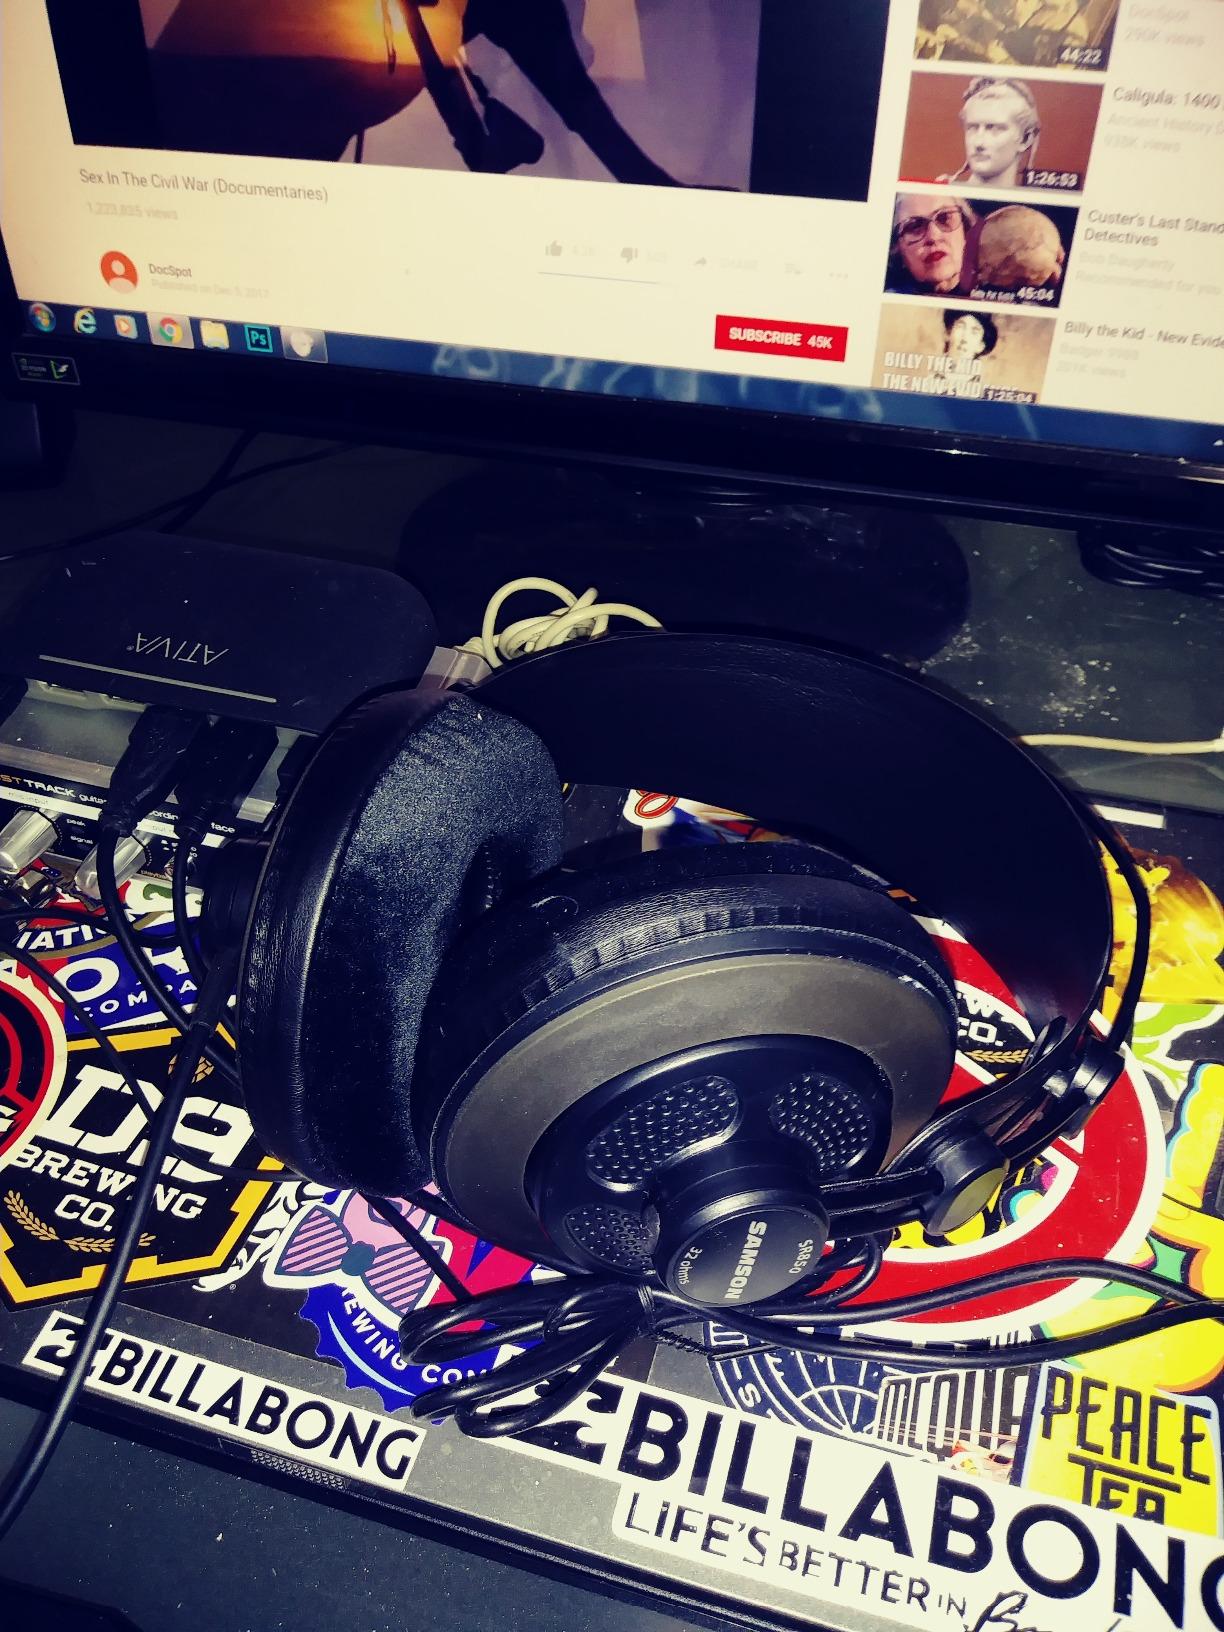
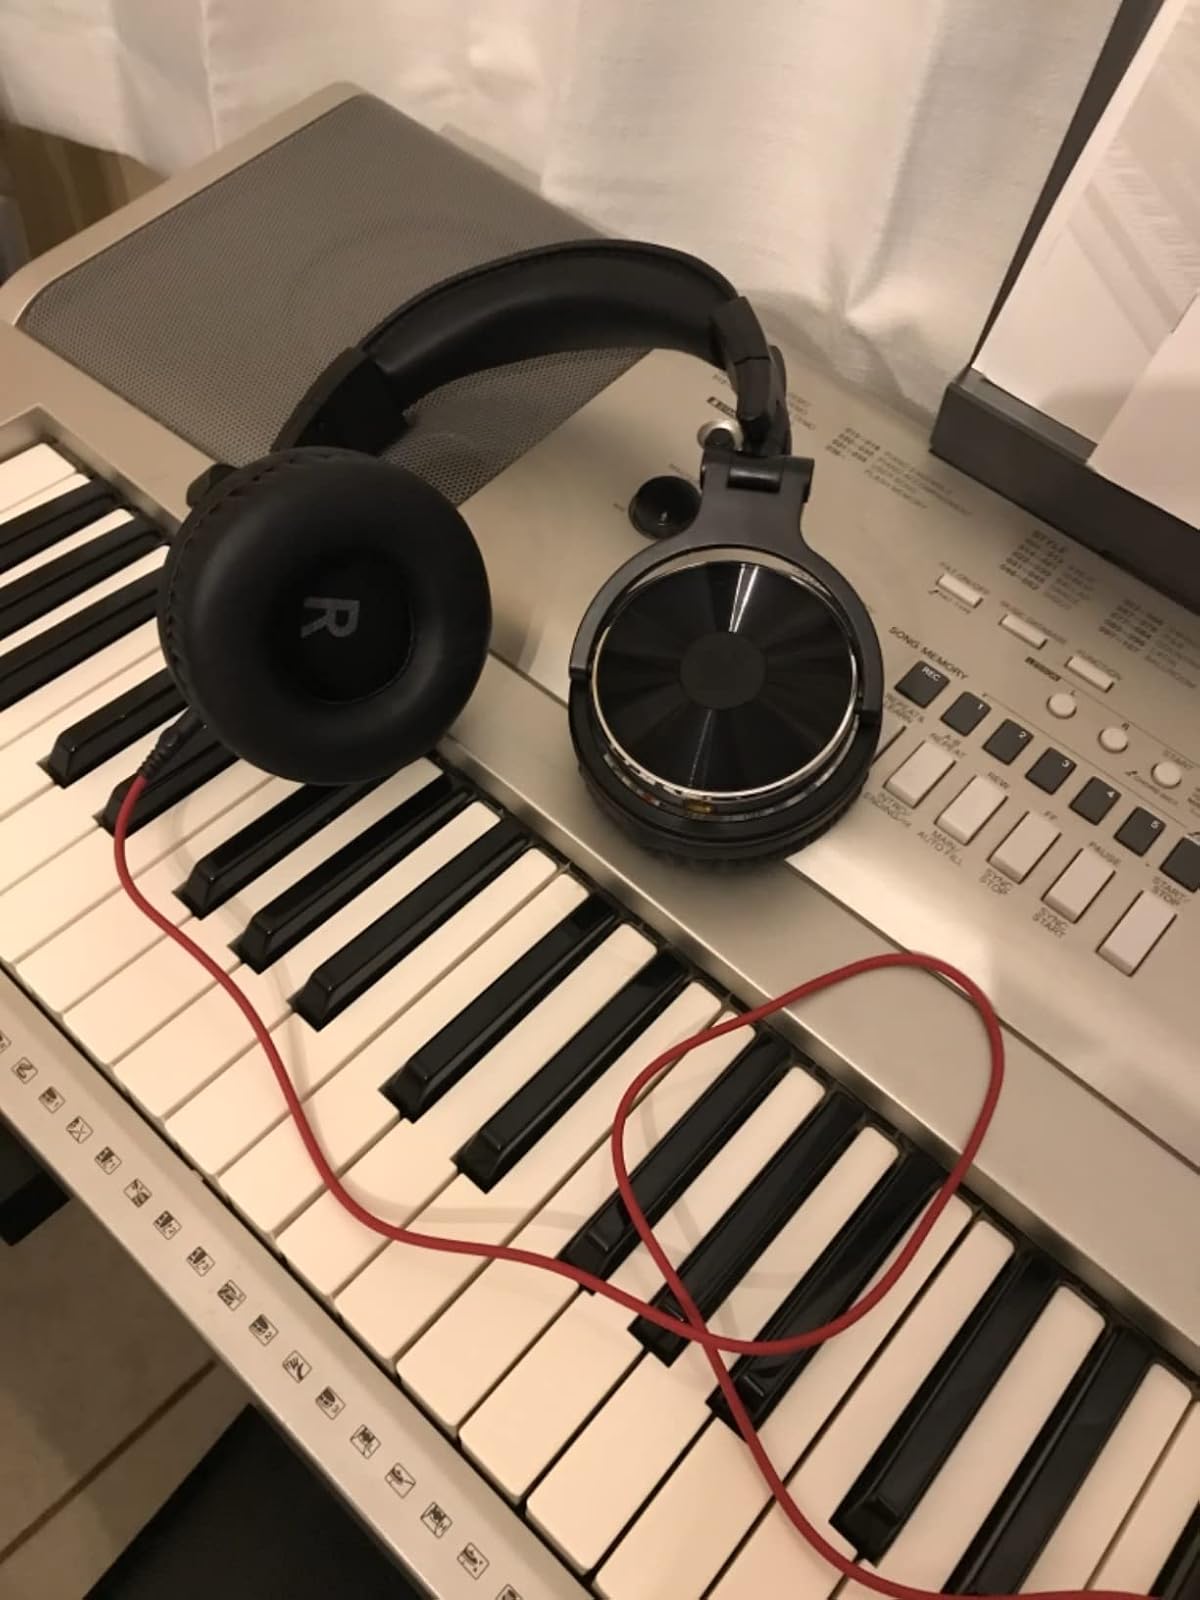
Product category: headphones
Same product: no